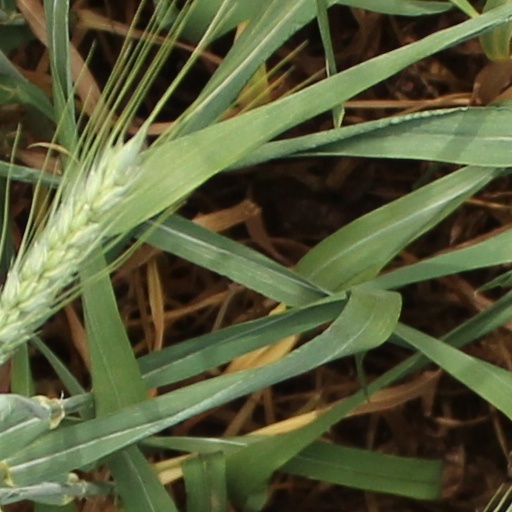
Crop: wheat